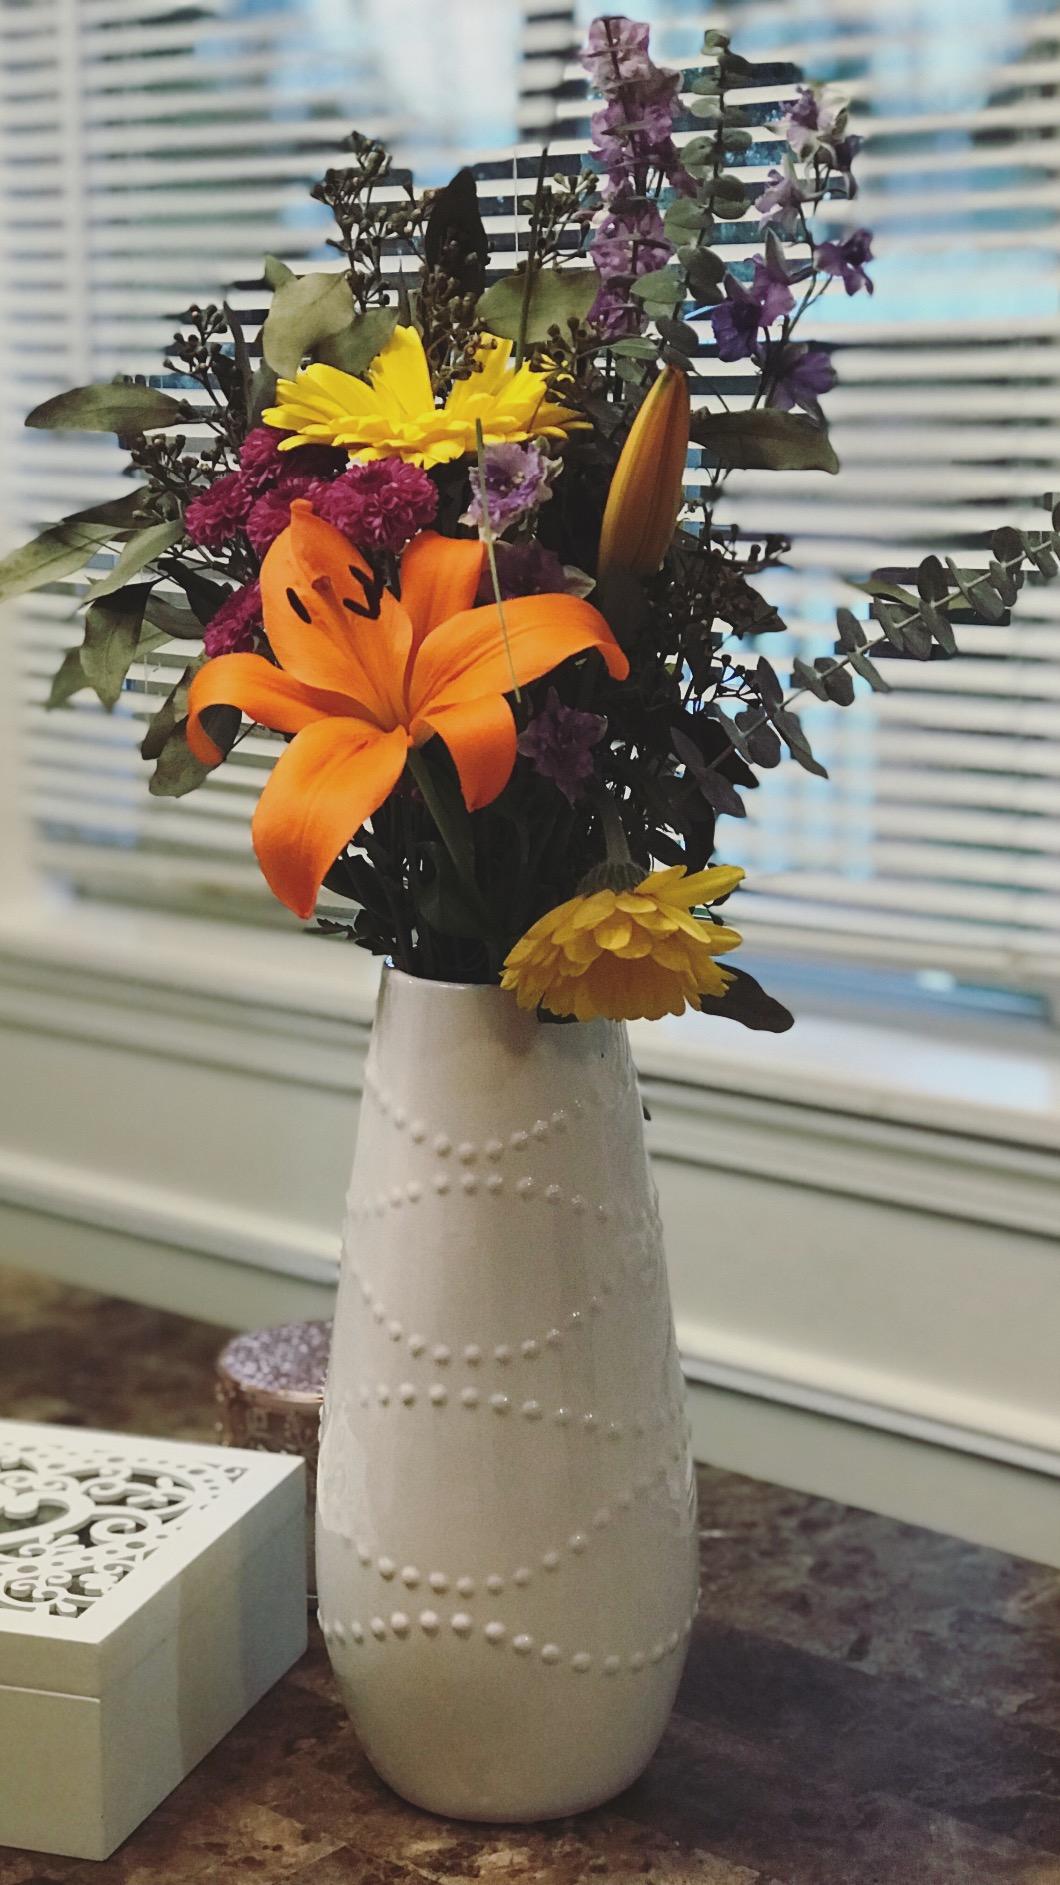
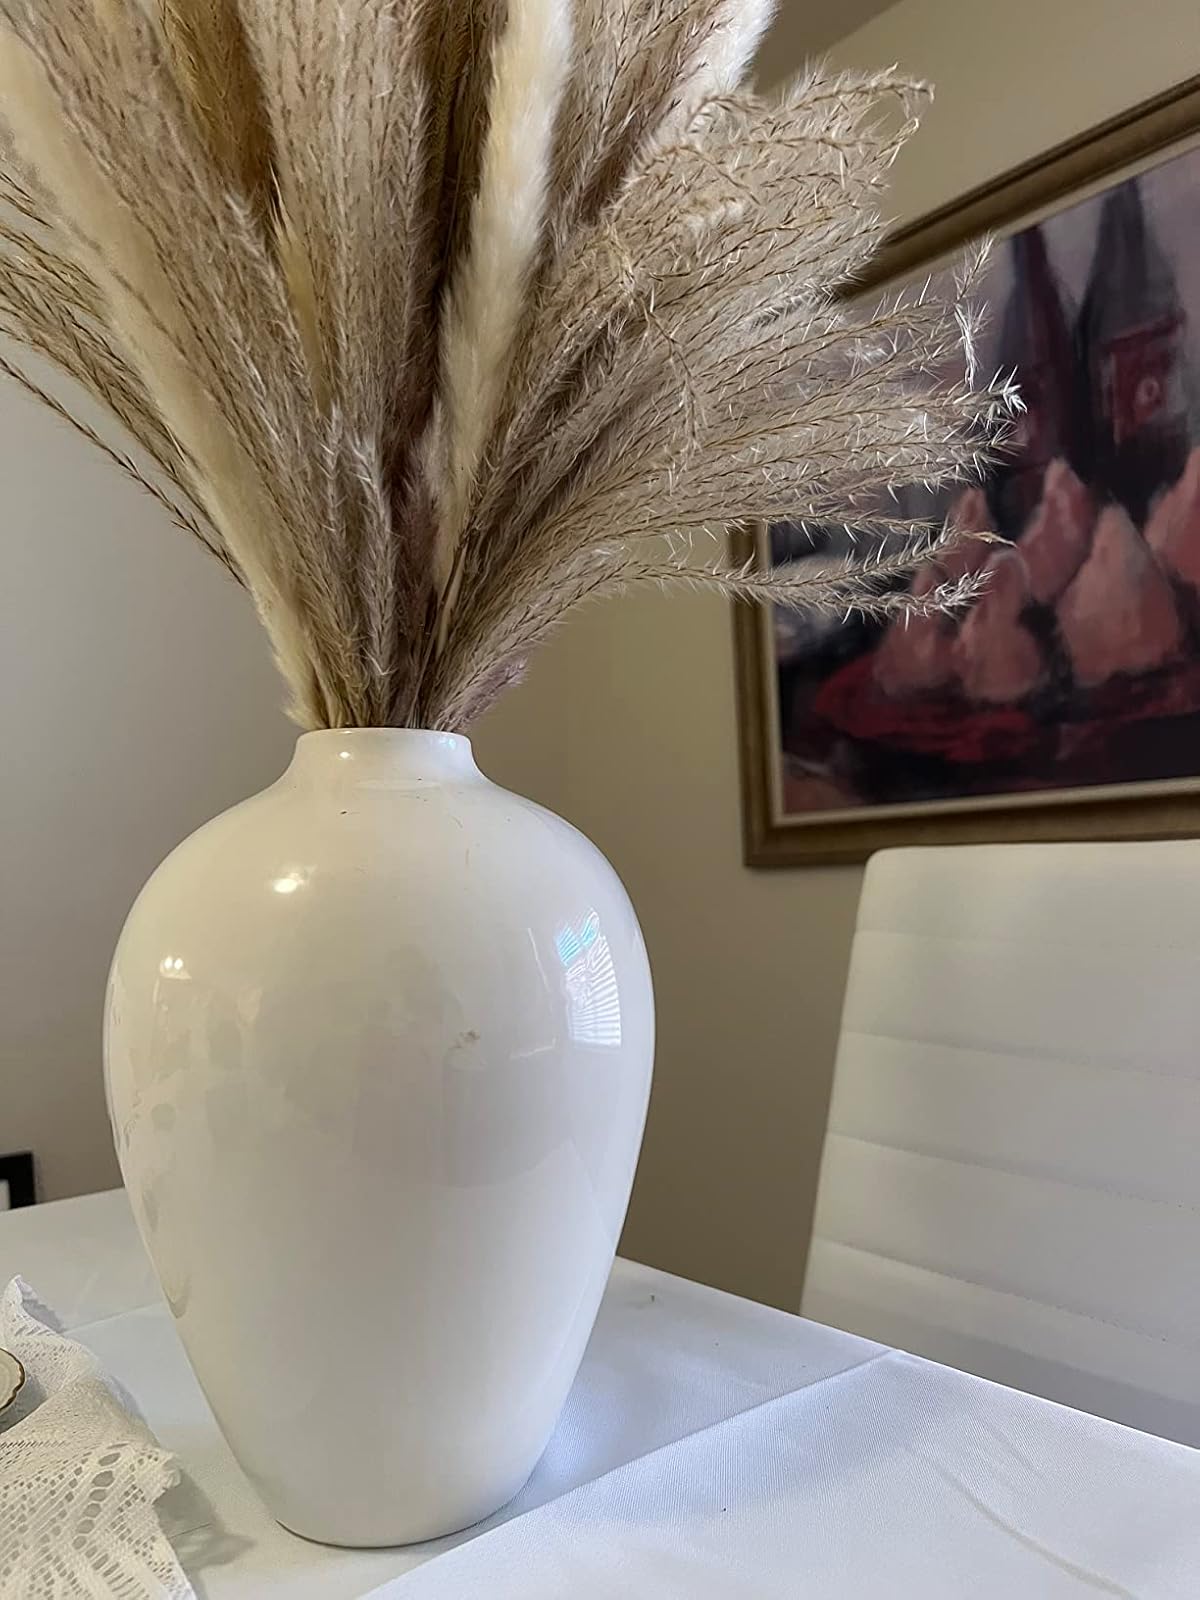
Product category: vase
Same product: no